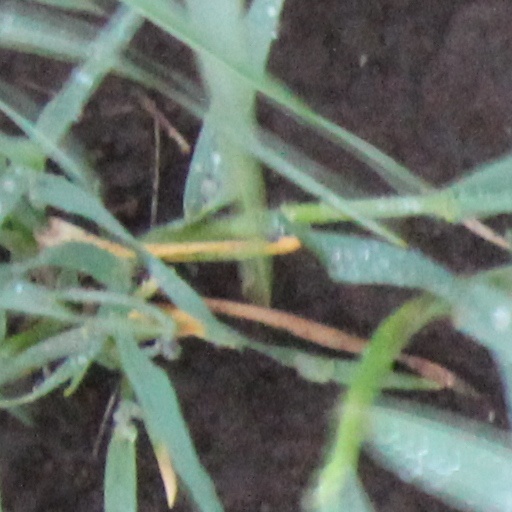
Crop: wheat